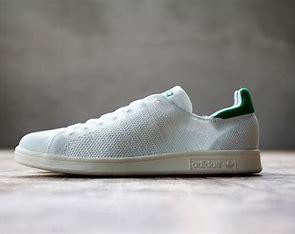
Brand: adidas
Model: originals Adidas Originals Stan Smith